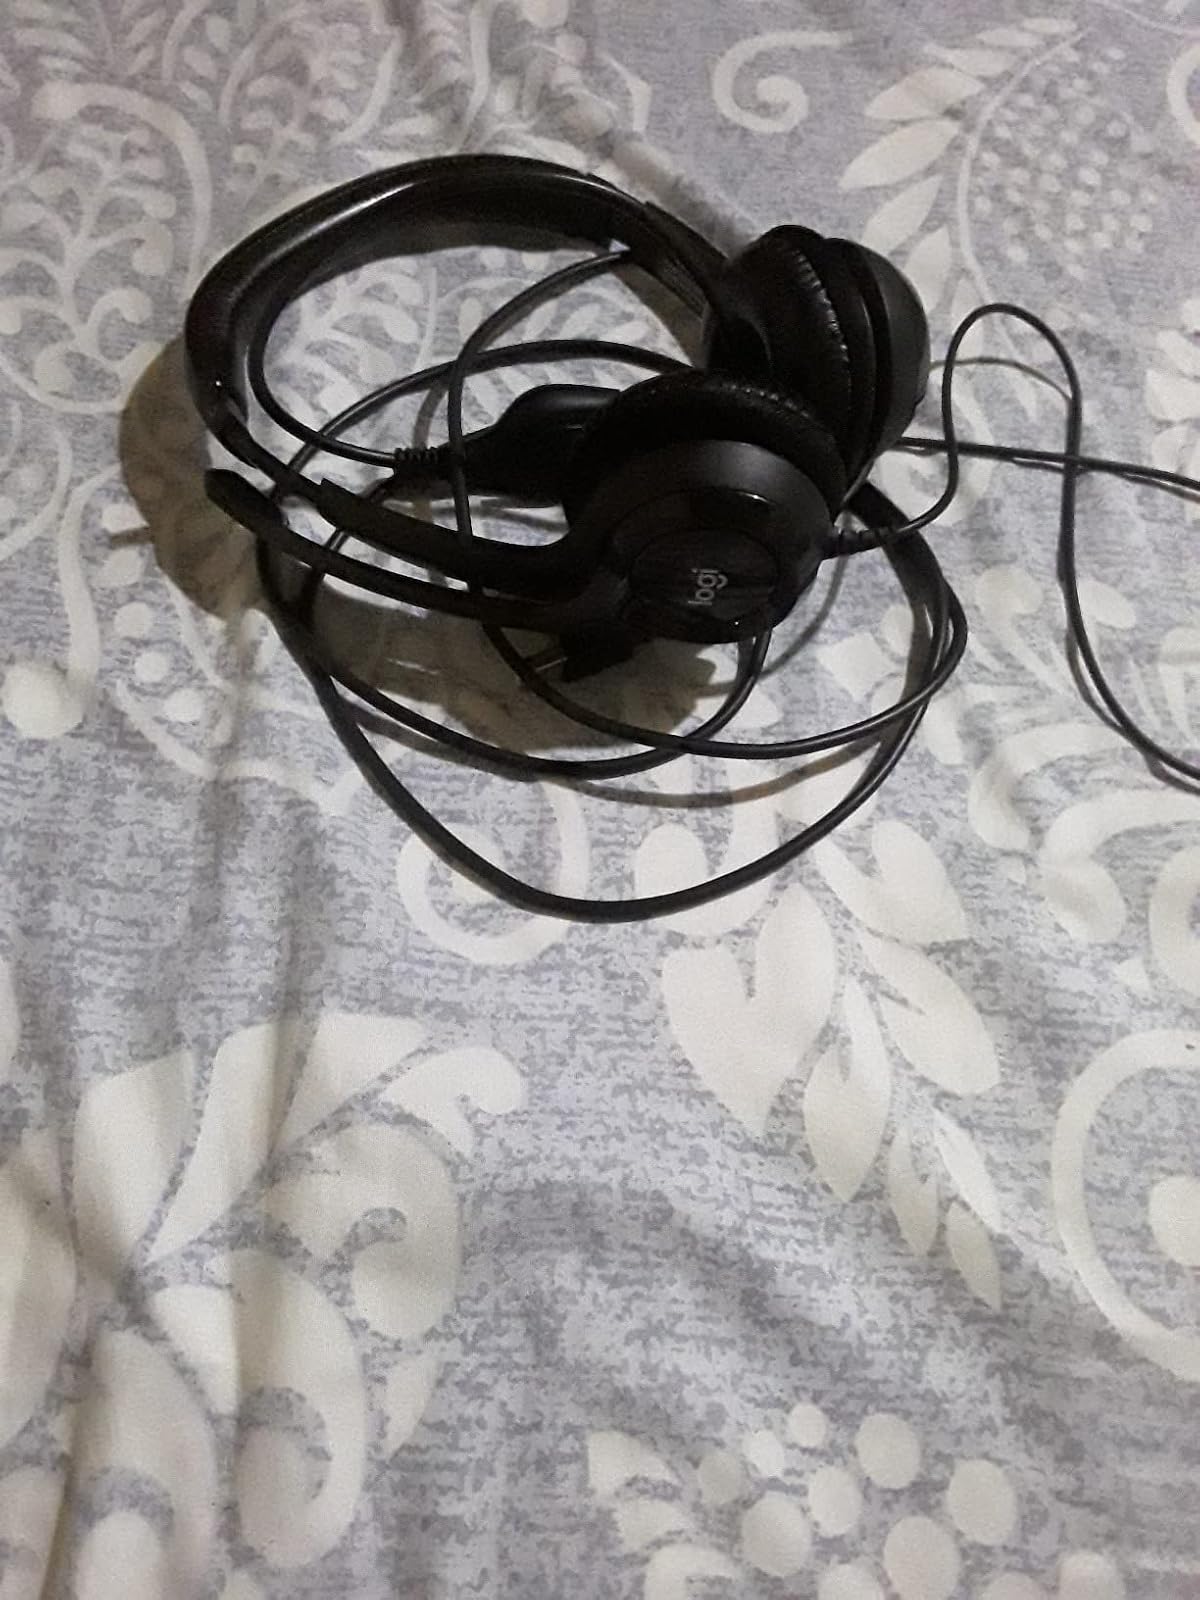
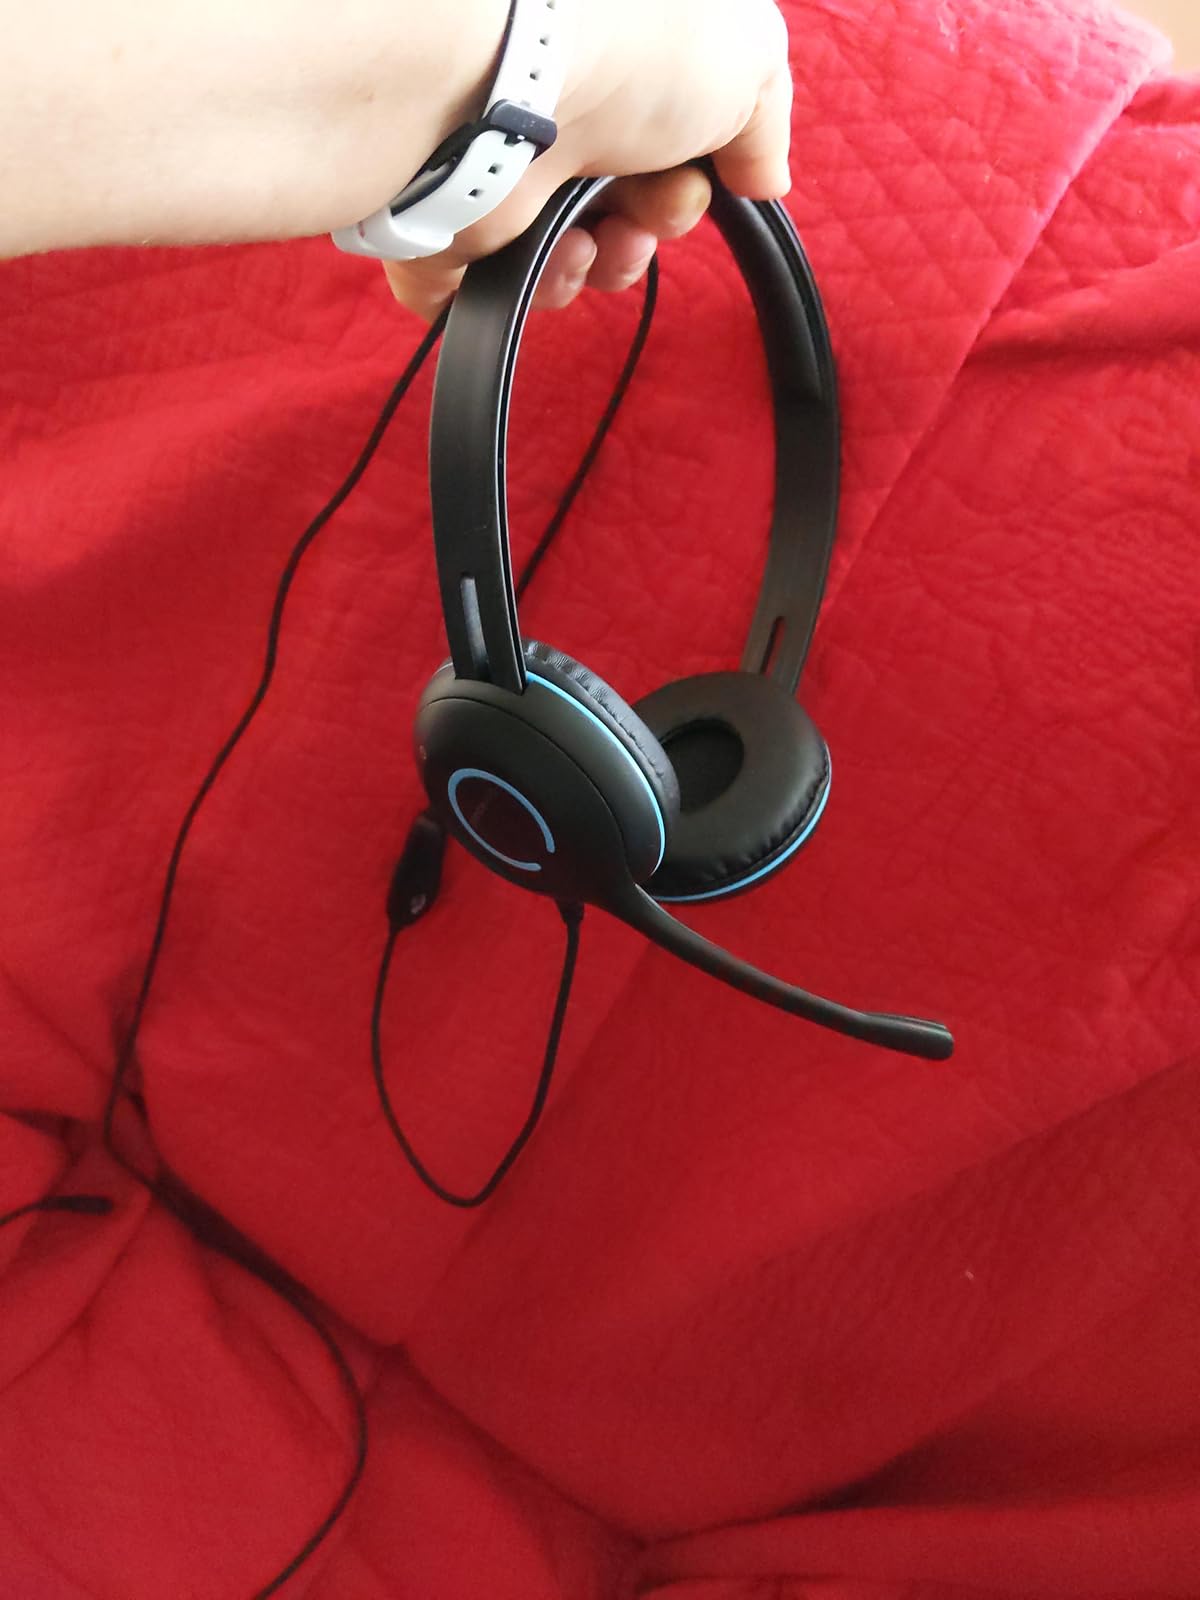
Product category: headphones
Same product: no